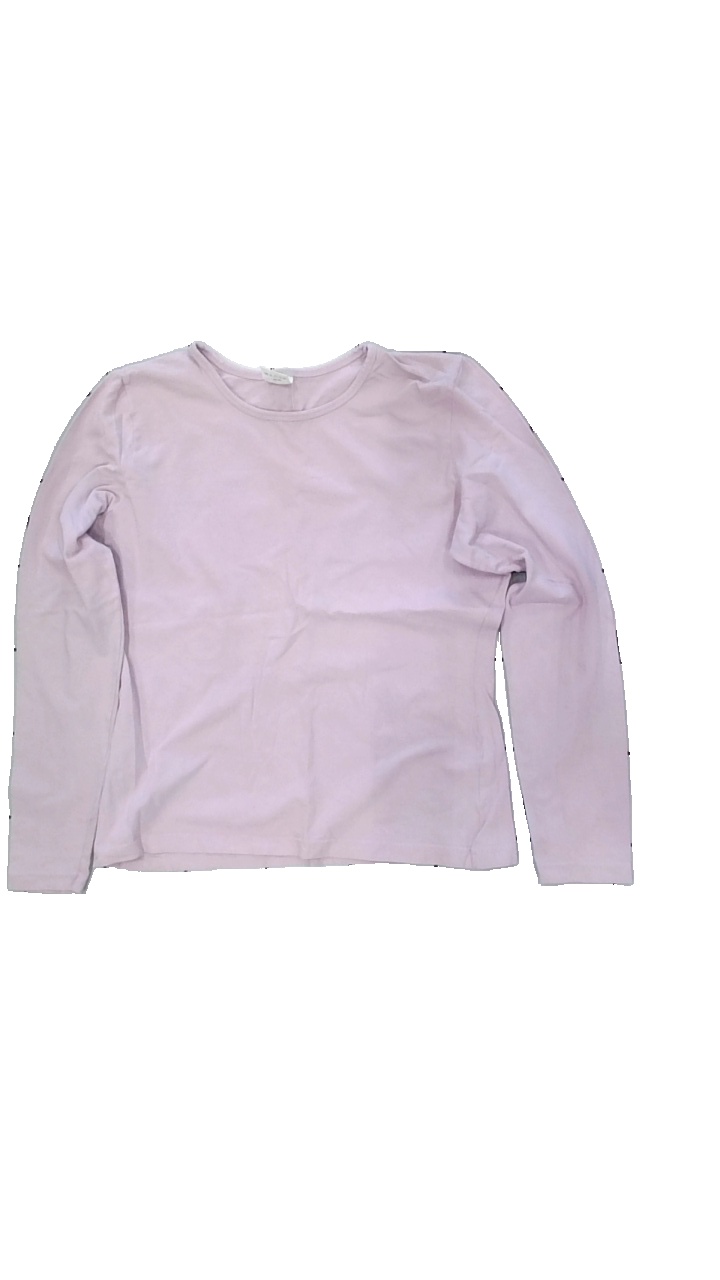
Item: Top (Ladies)
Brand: Missing
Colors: Purple
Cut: Regular
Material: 100% cotton
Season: All
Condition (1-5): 2
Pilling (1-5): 3
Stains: Minor
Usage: Export
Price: <50